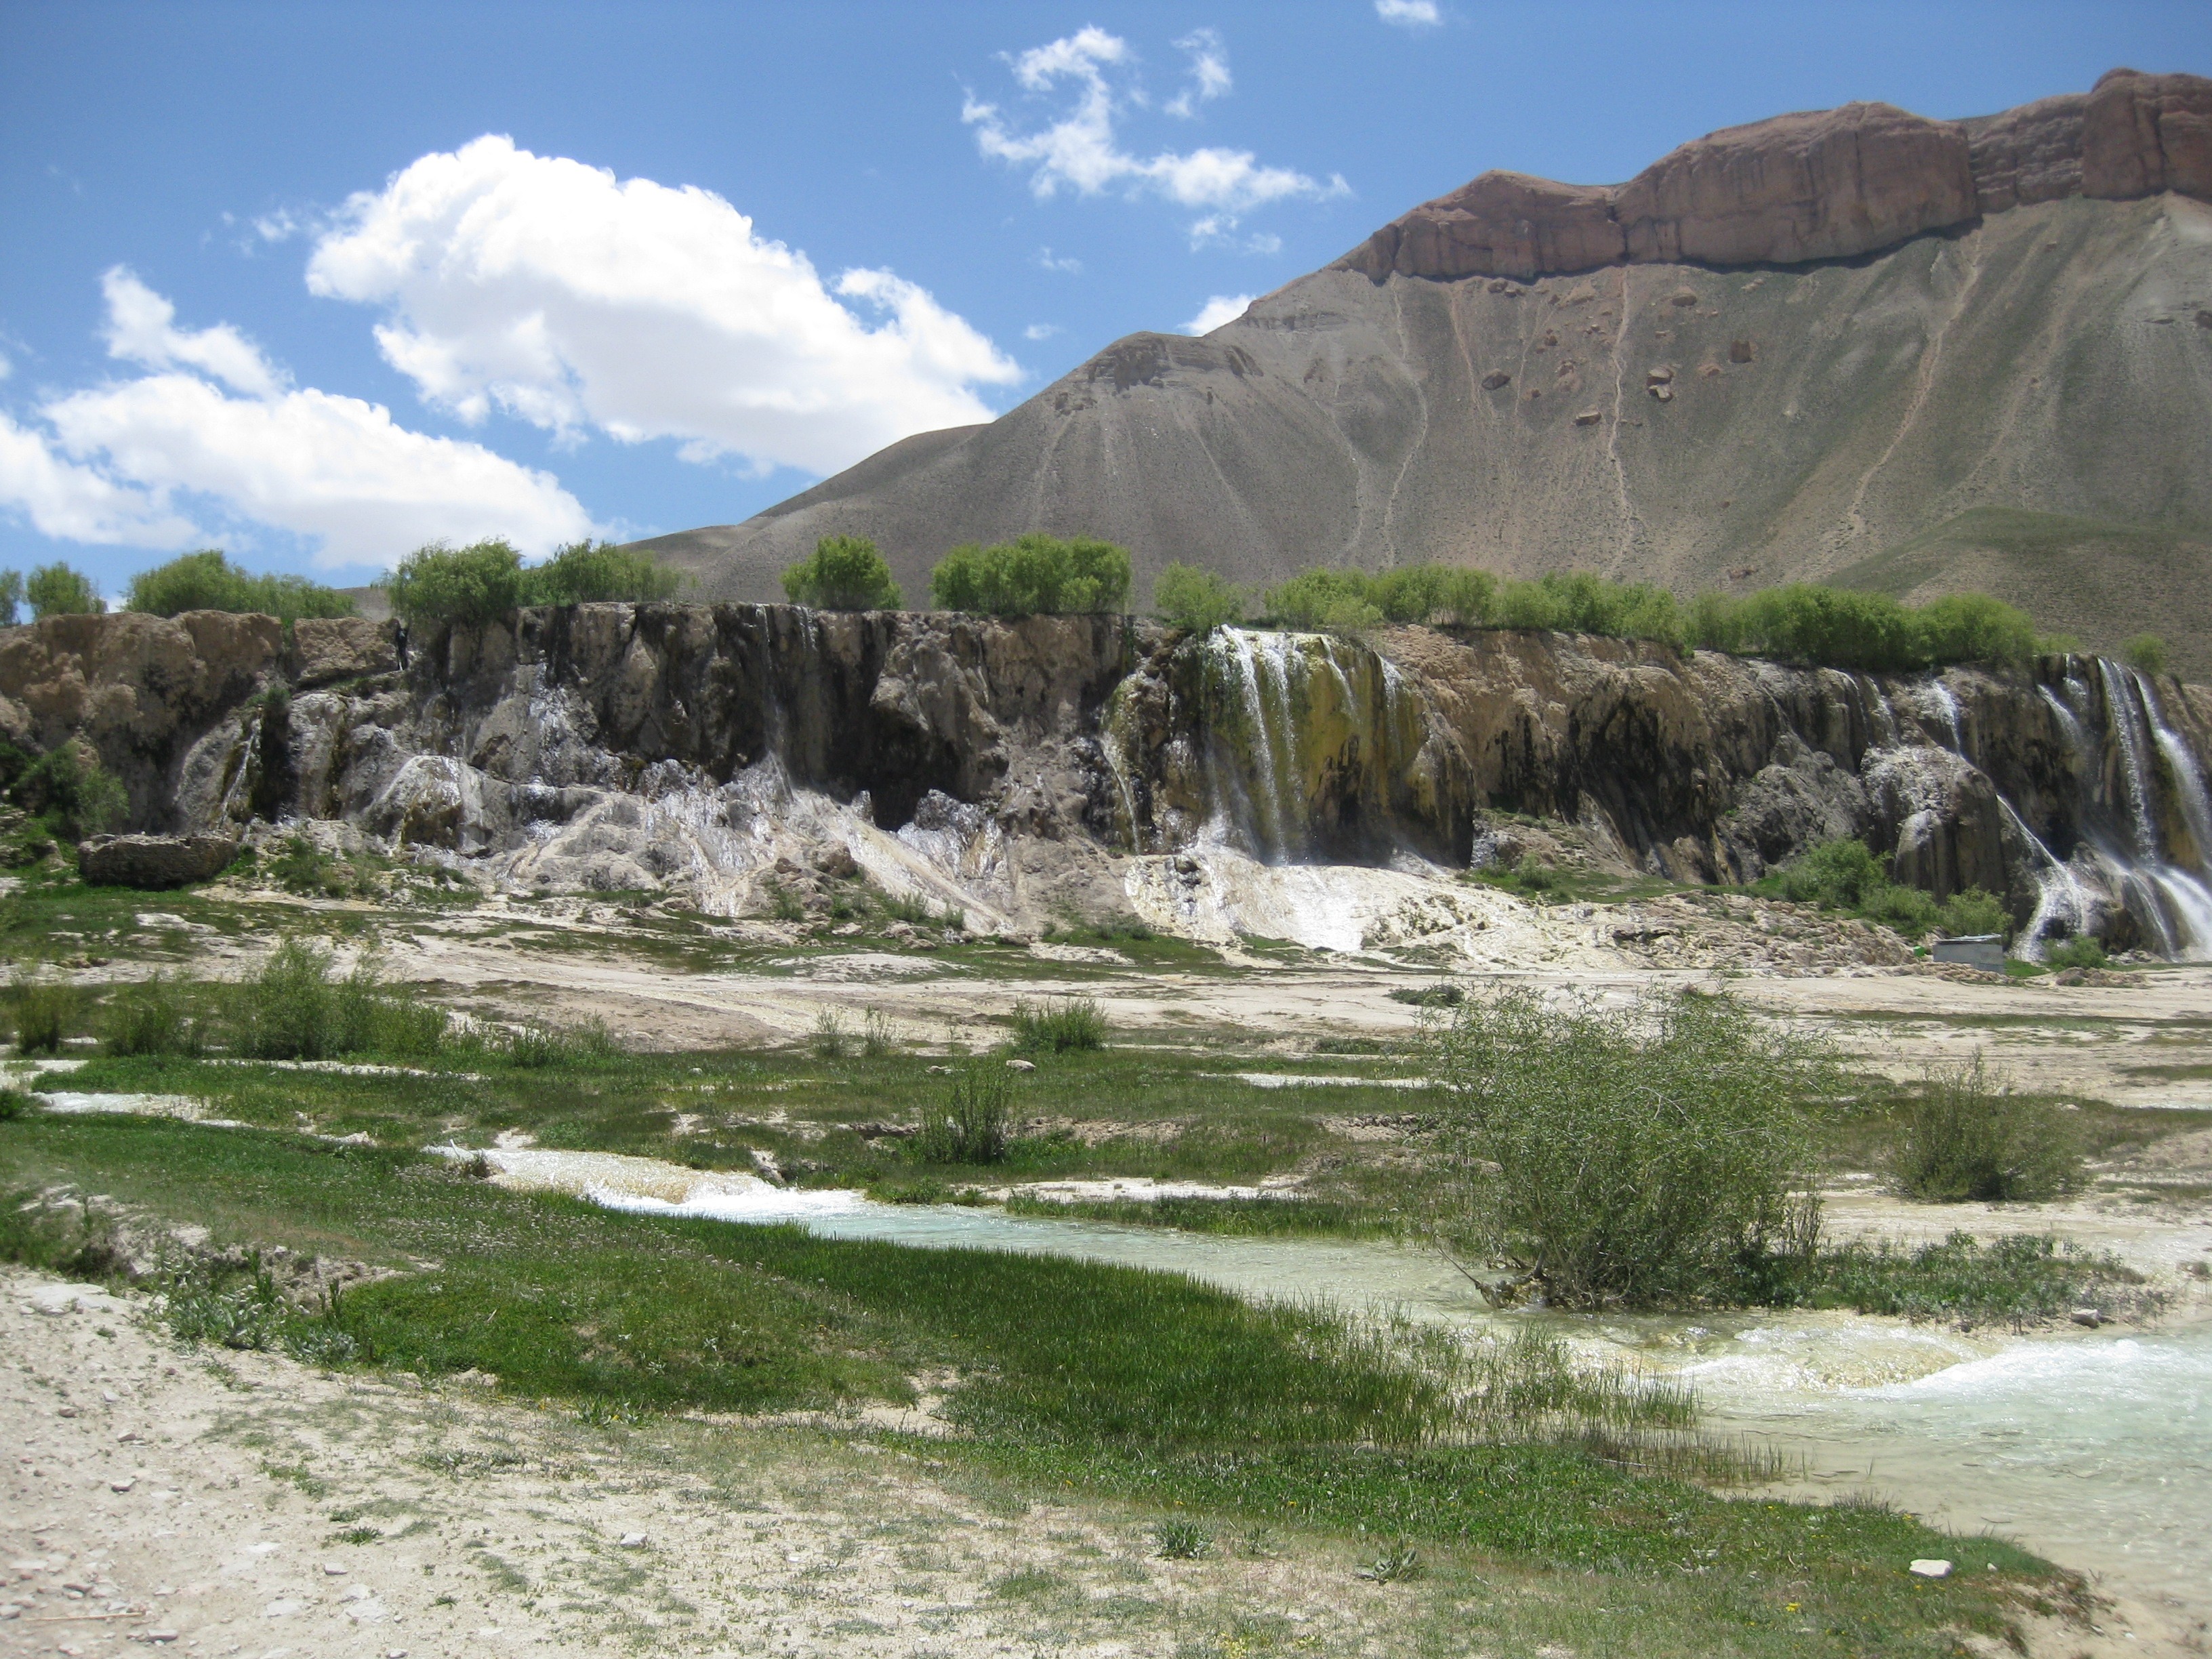
landscape, coast, nature, wilderness, mountain, sky, countryside, valley, mountain range, country, cliff, scenic, terrain, national park, plants, rocks, outside, clouds, geology, mountains, badlands, plateau, water feature, wadi, afghanistan, landform, geographical feature, geological phenomenon